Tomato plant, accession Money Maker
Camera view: tilt-top (135 deg); turntable rotation: 300 degrees
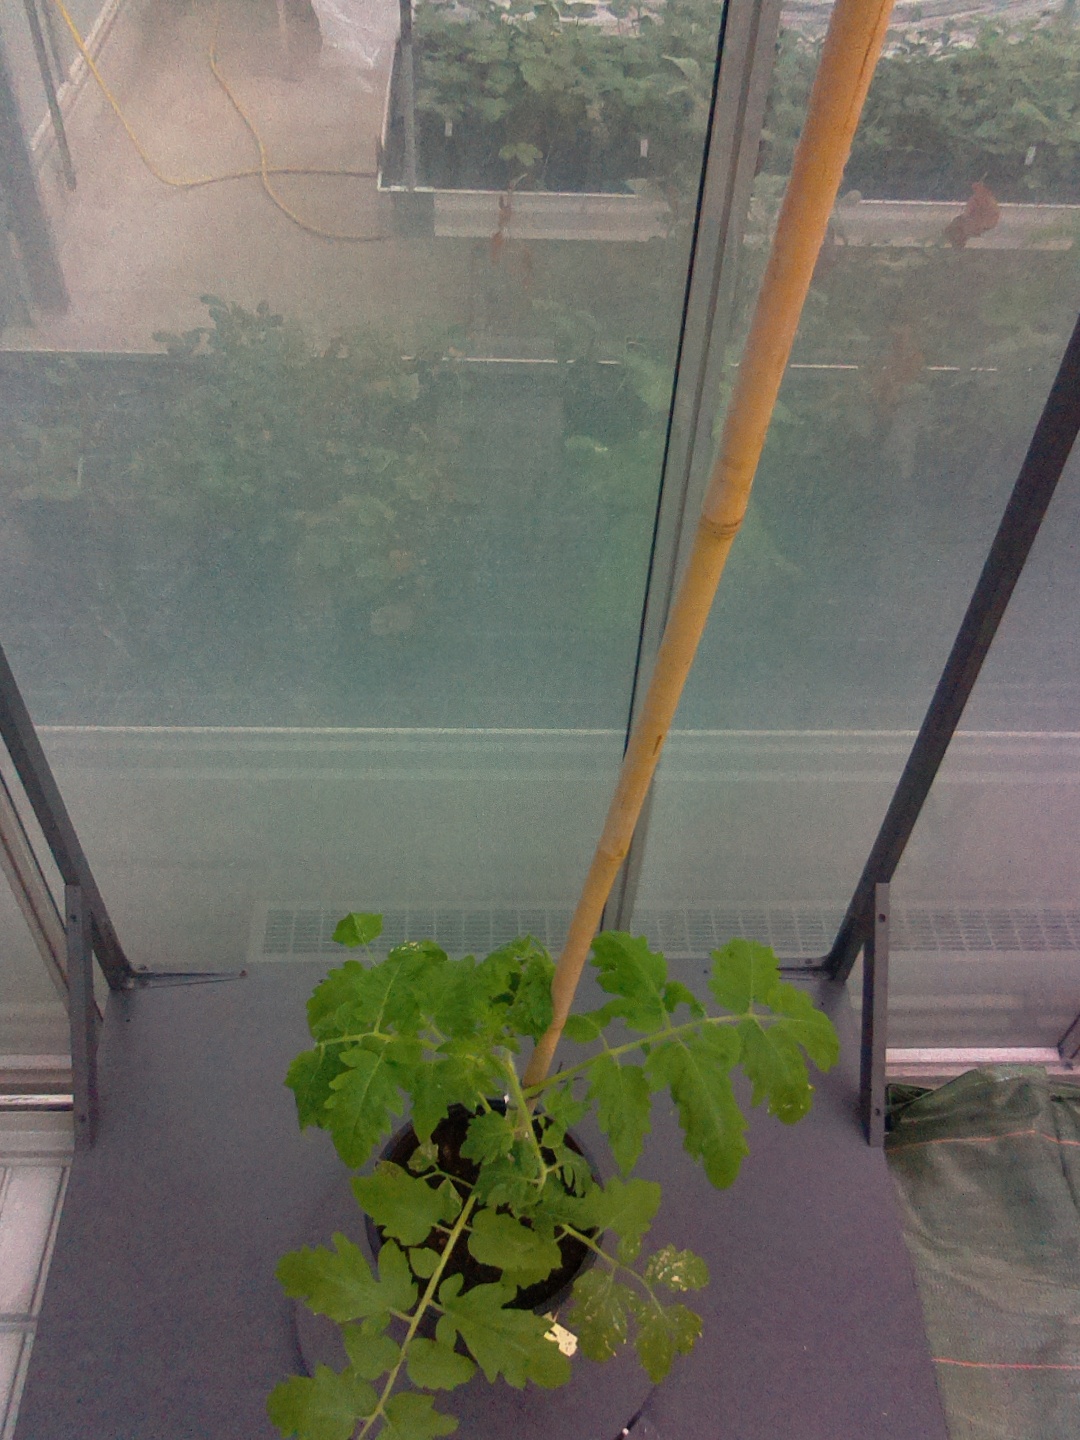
BBCH growth stage 14: 8 of true leaves visible